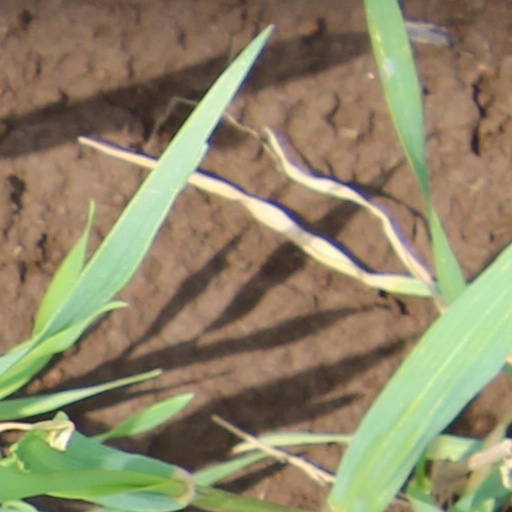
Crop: wheat